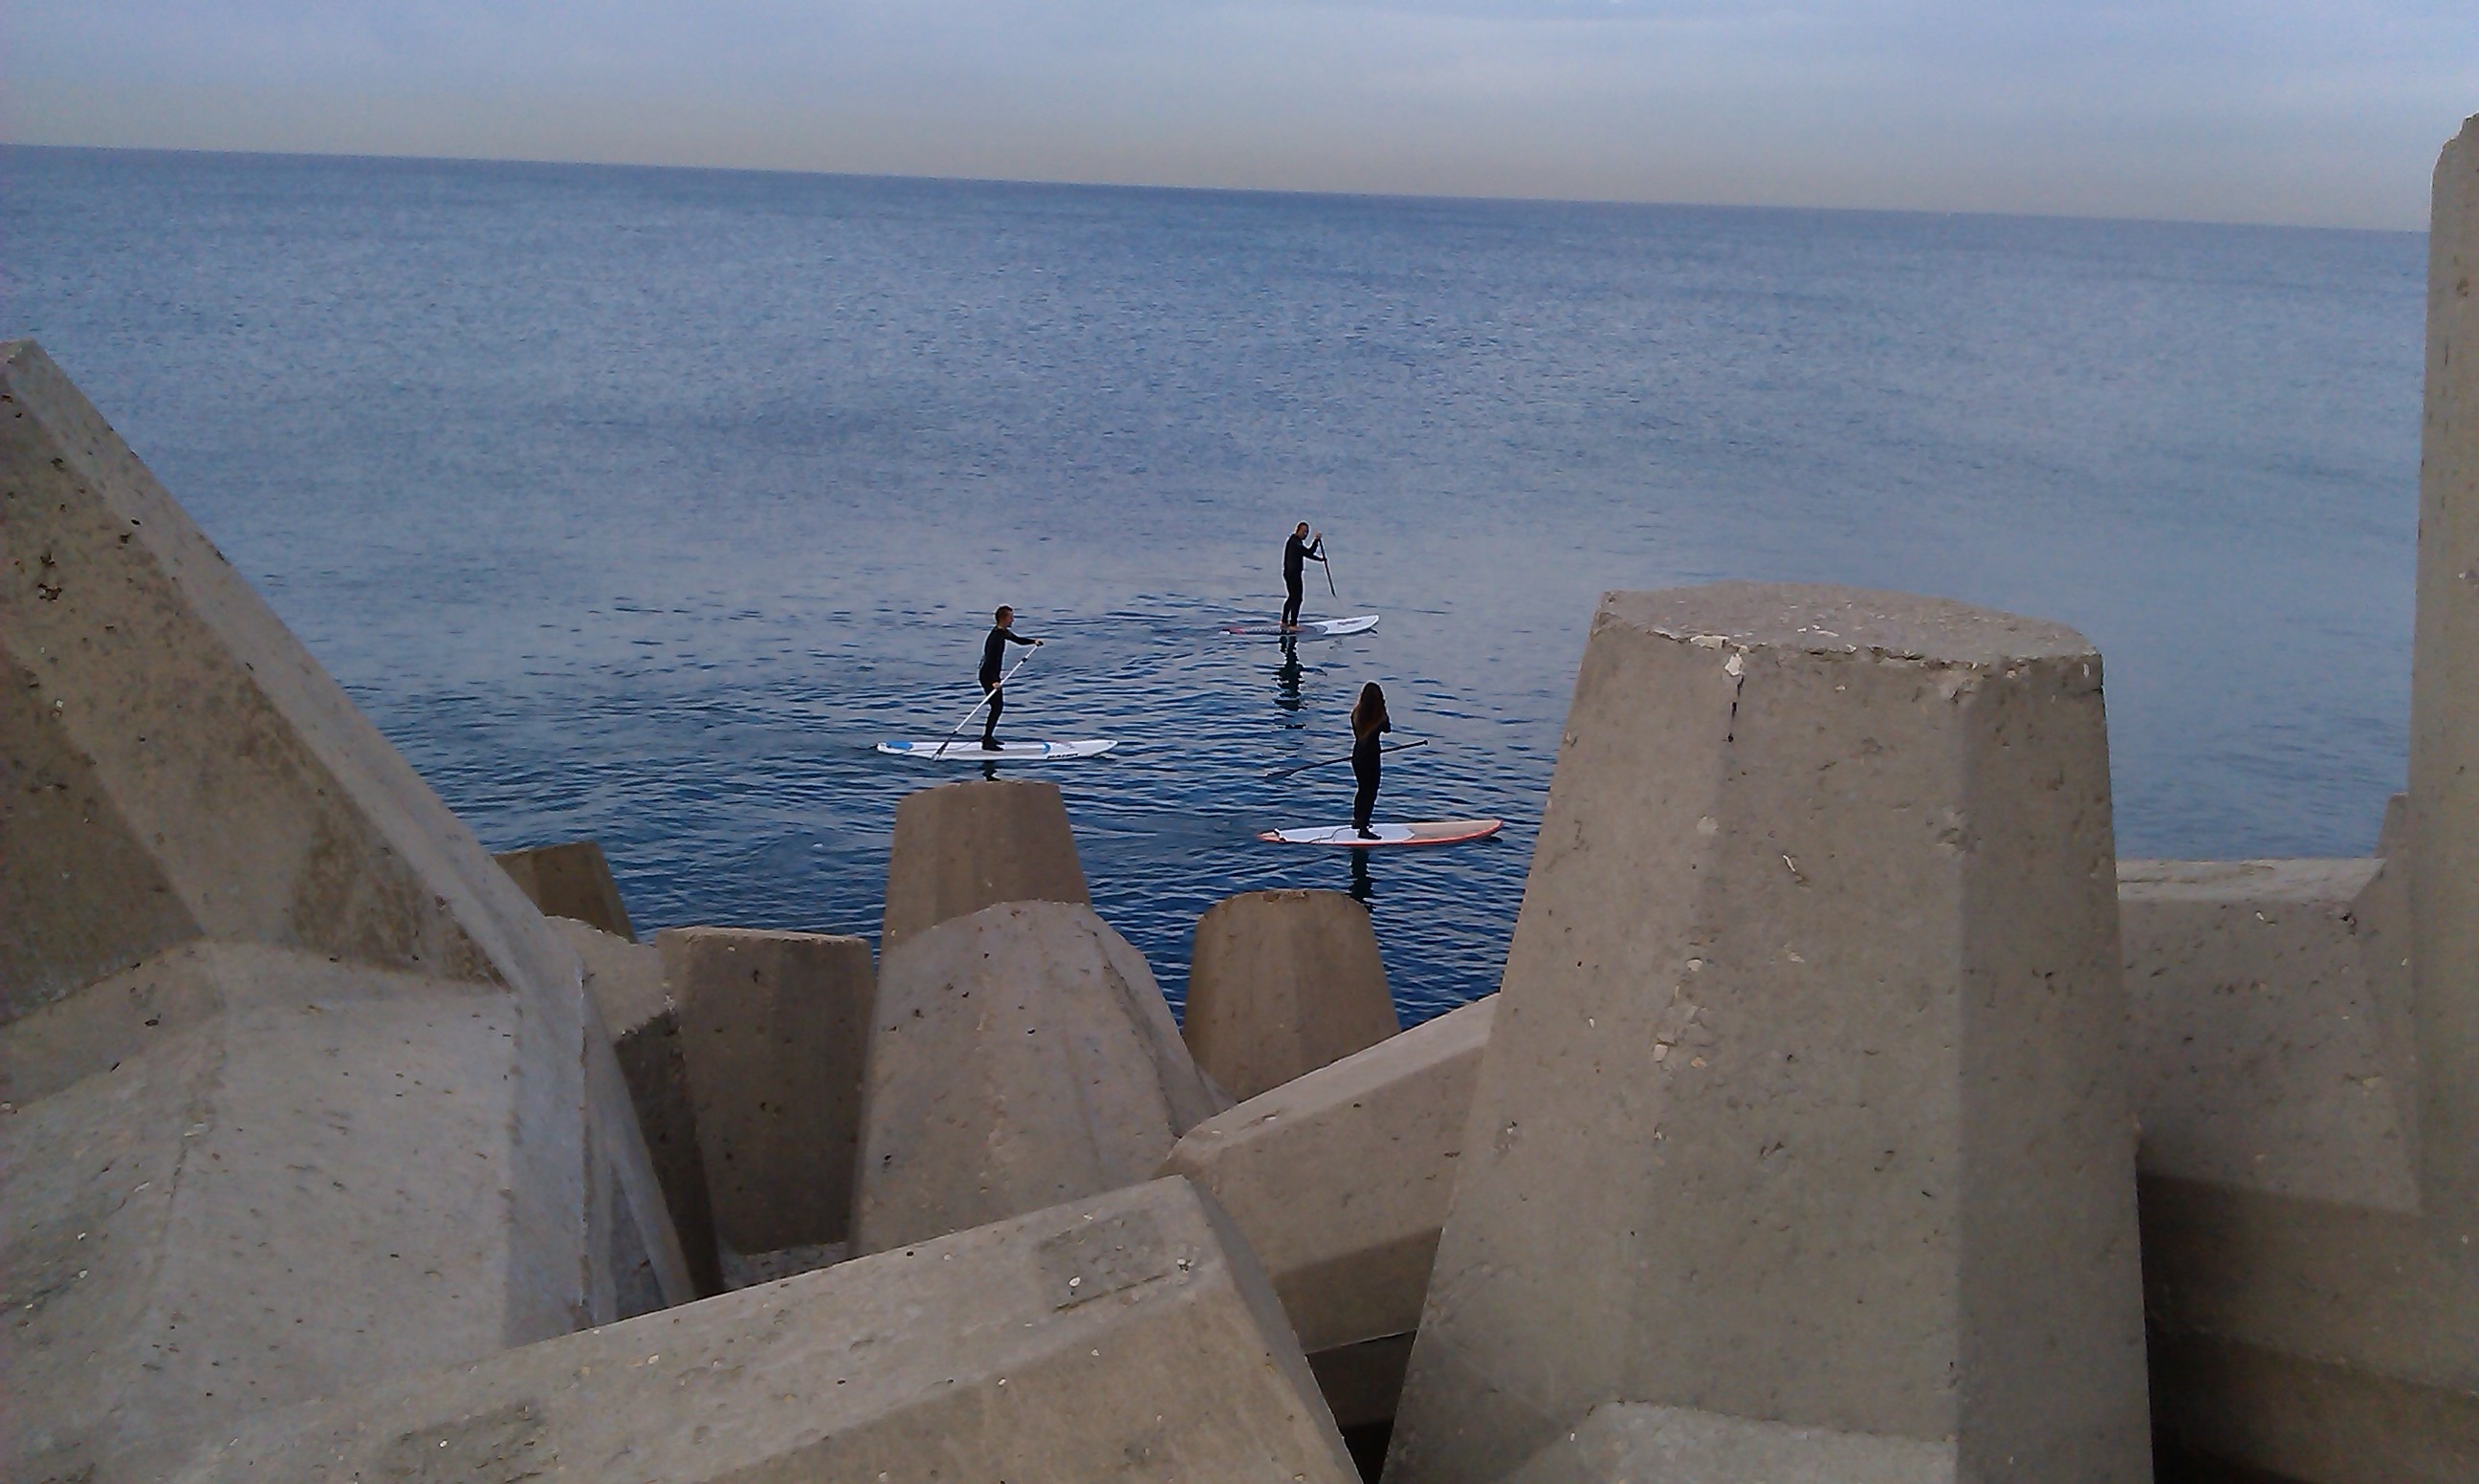
beach, sea, coast, water, sand, rock, ocean, sunset, shore, vacation, cliff, tower, marina, fortification, extreme, terrain, material, sports, breakwater, cape, groyne, rowers